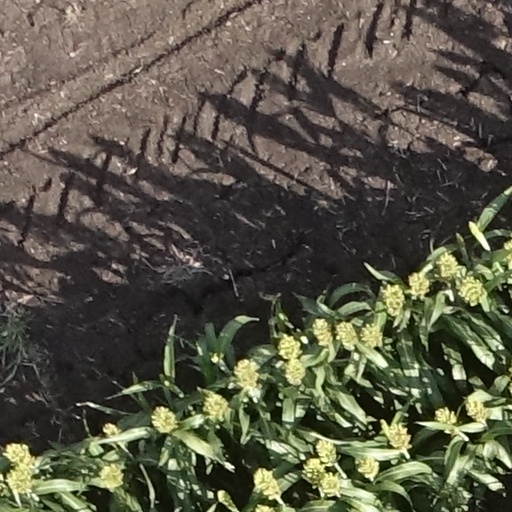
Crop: sorghum